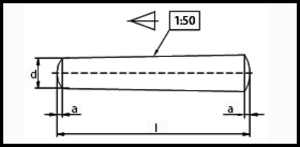
ISO 2339
ISO 2339
ISO 2339
ISO 2339 er en ISO standard for en Stift.